Randolph Moss

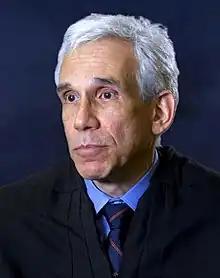
Moss in 2021

Randolph Daniel Moss (born 1961) is a United States district judge of the United States District Court for the District of Columbia.